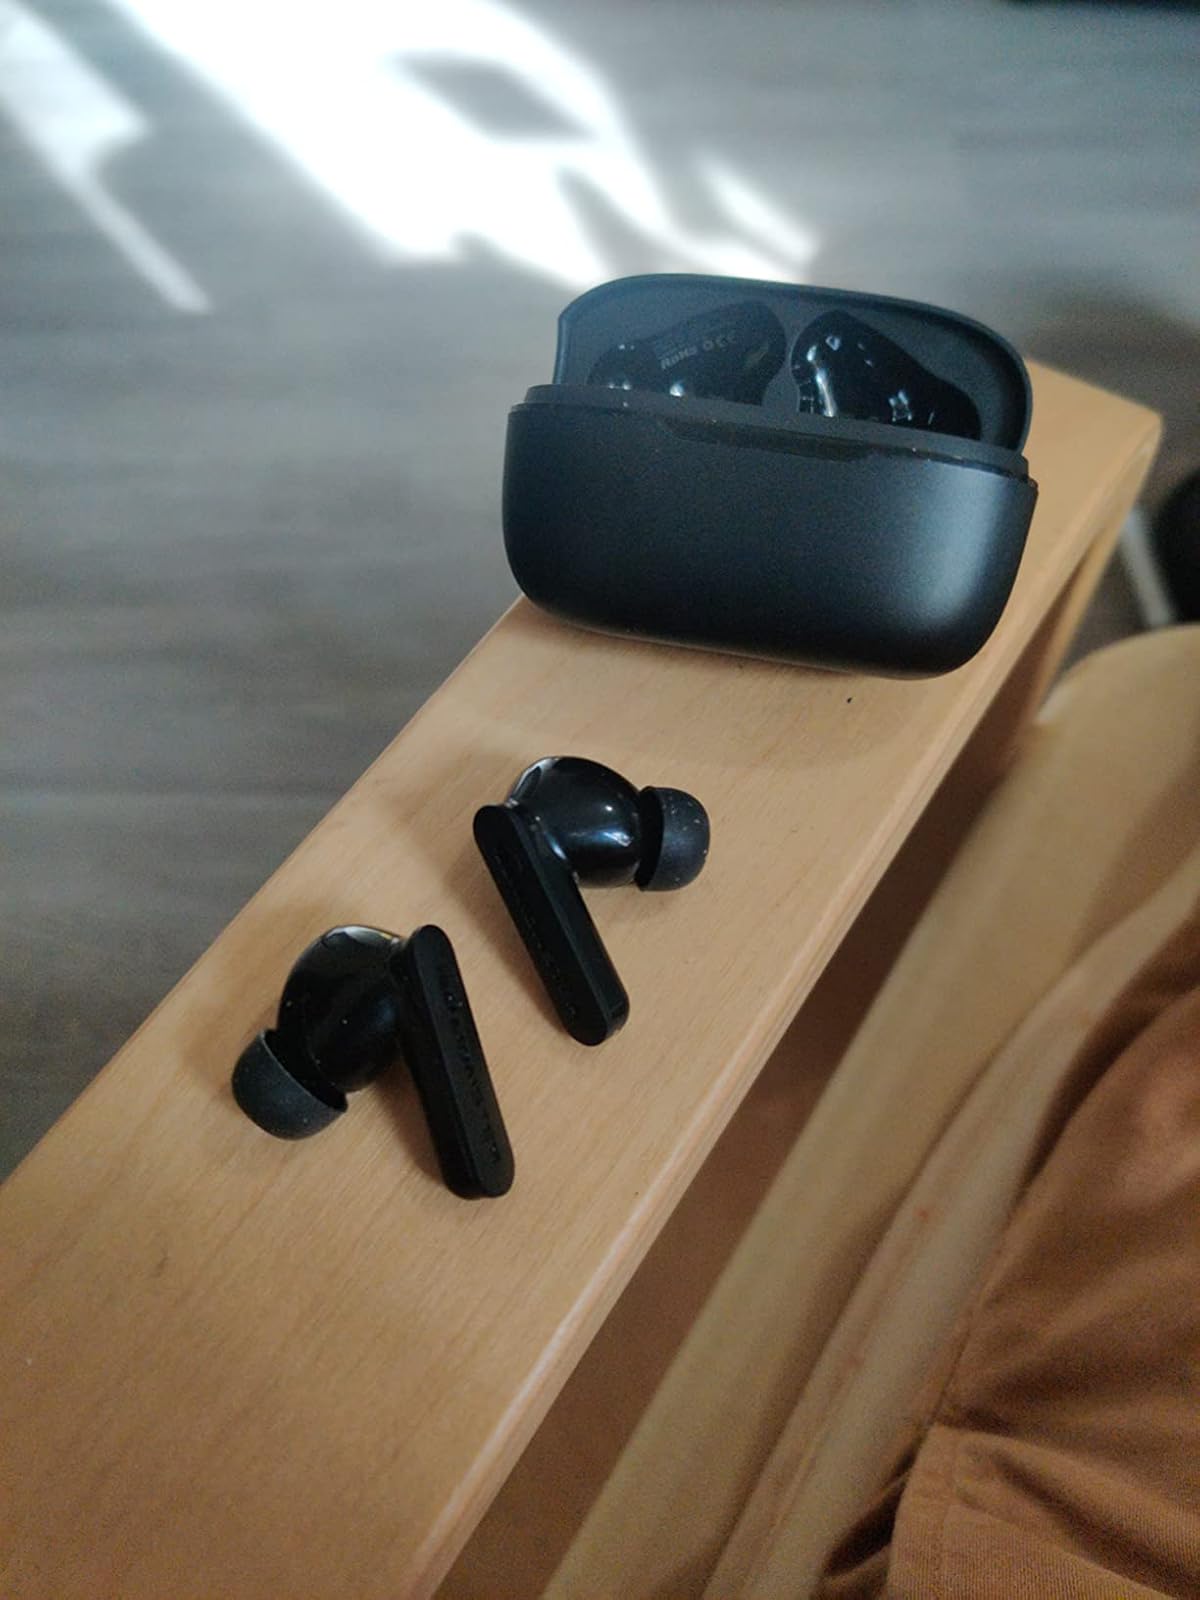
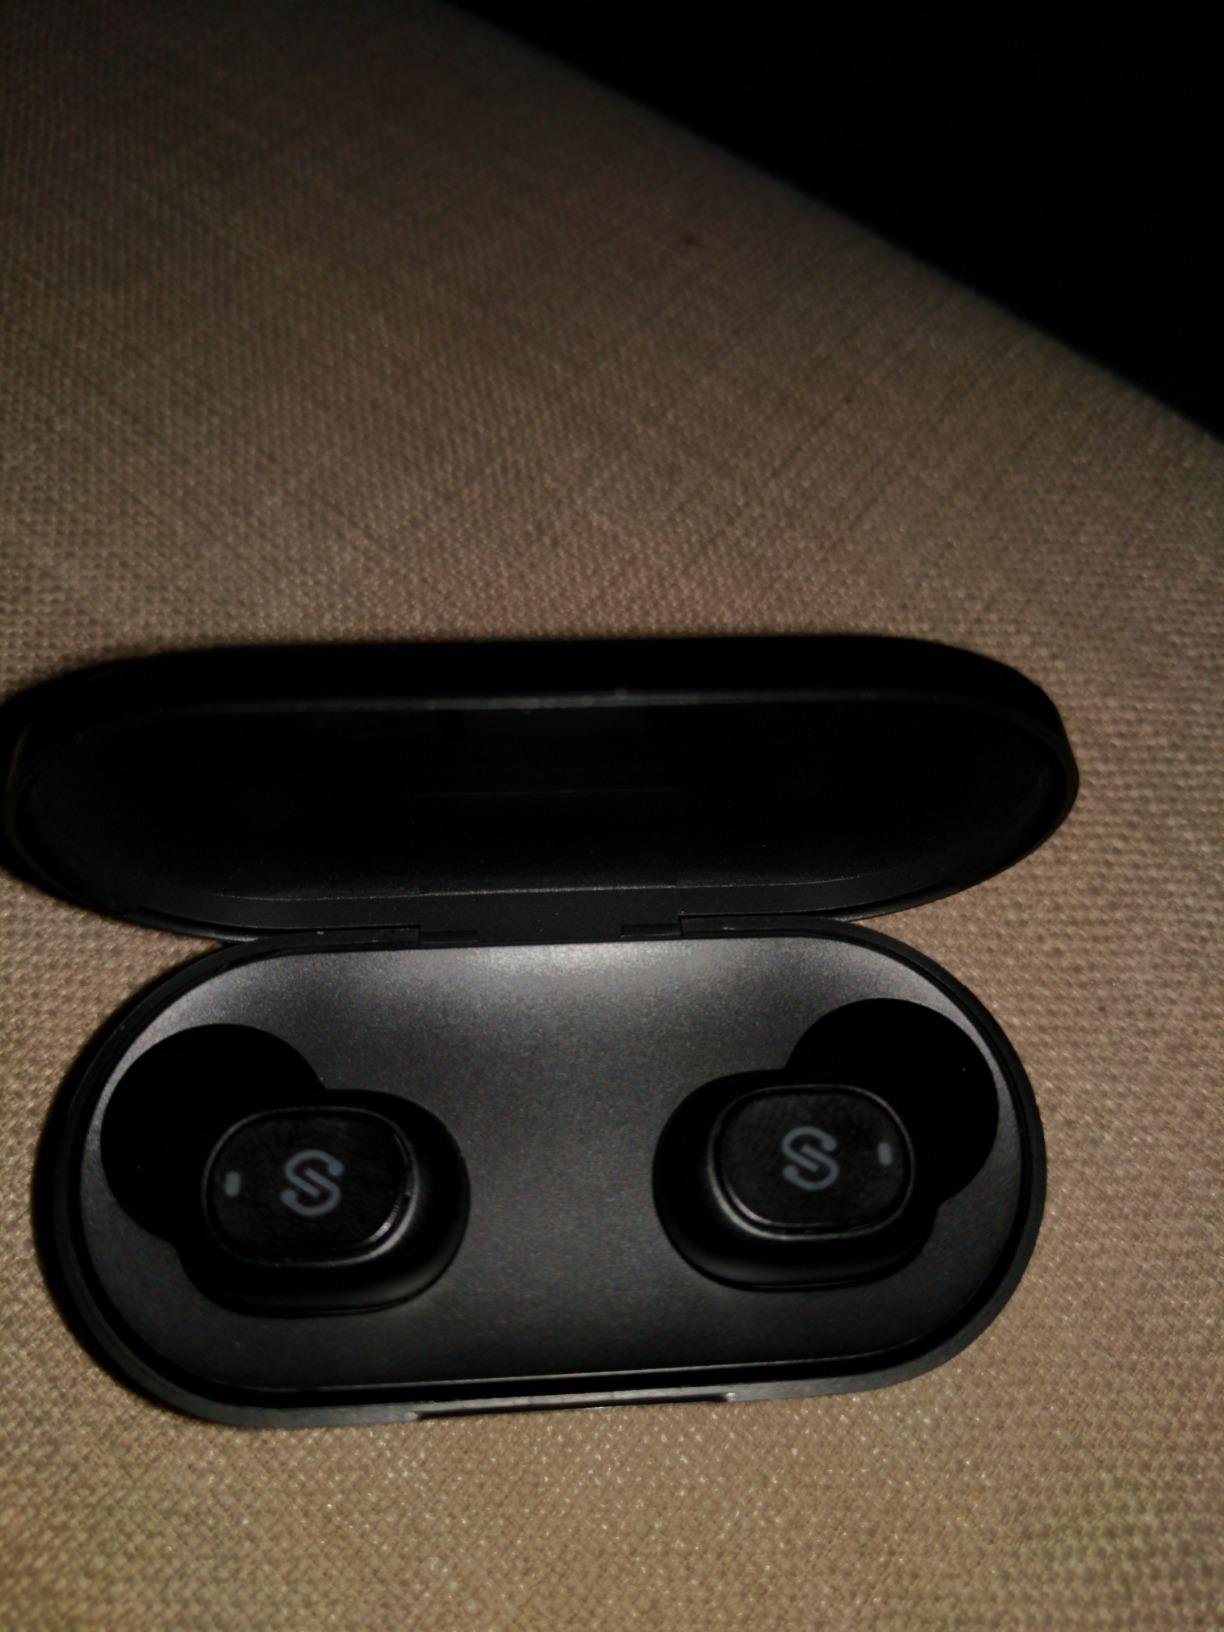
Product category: earbuds
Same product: no